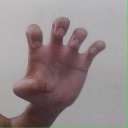
अक्षर: झ